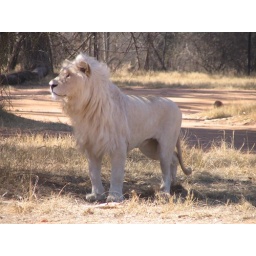
White lion male in Lion Park Johannesburg South Africa